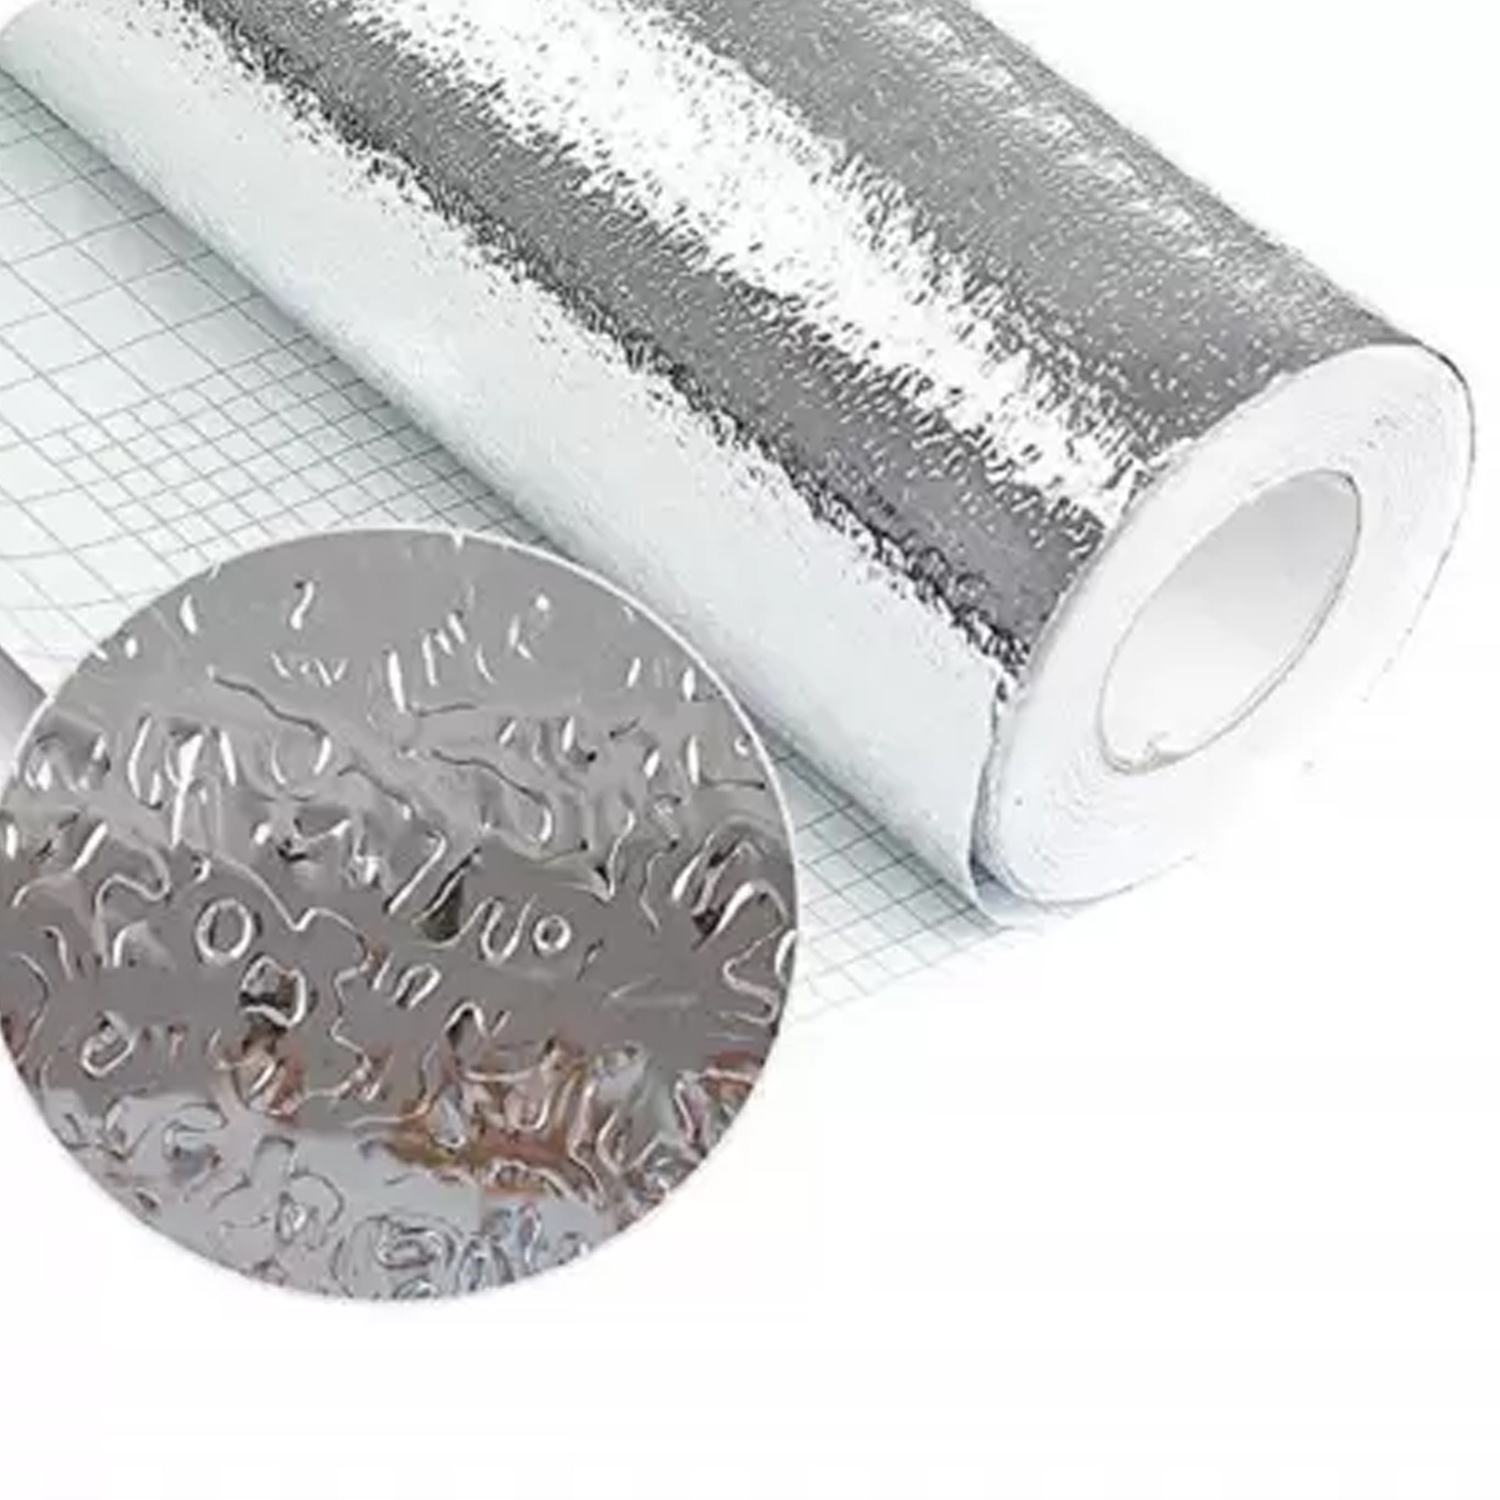
9075 Aluminium Foil For Kitchen And Aluminium Foil Paper Sticker Roll For Kitchen Wall Drawers. (45cm2meter)
9075 Aluminium foil for Kitchen and Aluminium Foil Paper Sticker Roll for Kitchen Wall, Drawers. (60cm*2Meter) Description :- Oil-proof, non-toxic, Fire resistant, High glossy, Water Resistant, removable and will not damage counters. Self-adhesive: Removable back sticker has cut-to-fit grid lines for easy measurement and placement, easy for you to create new looks or repairing the appearance of any existing smooth surfaces. It can be used for a long time and will not deform. Great for home decorations, Use in kitchen cabinets, Countertop, Shelves, Walls, Pantry areas, Dishwashers, Dishwasher Panels, Oven Hood, Refrigerators, Appliance etc. instant peel and apply to flat surfaces. Easy cut and trim: Self adhesive peel and stick wallpaper, Easy paste and removable. The kitchen wallpaper is great for home decorations to be used in kitchen cabinets ,countertop ,shelves, walls Easy to apply and instantly removable when you no longer need it, this kitchen aluminium wallpaper is made for your convenience Dimensions :- Volu. Weight (Gm) :- 202 Product Weight (Gm) :- 240 Ship Weight (Gm) :- 240 Length (Cm) :- 60 Breadth (Cm) :- 4 Height (Cm) :- 4
Brand: Wukusy
Category: Home & Garden > Kitchen & Dining